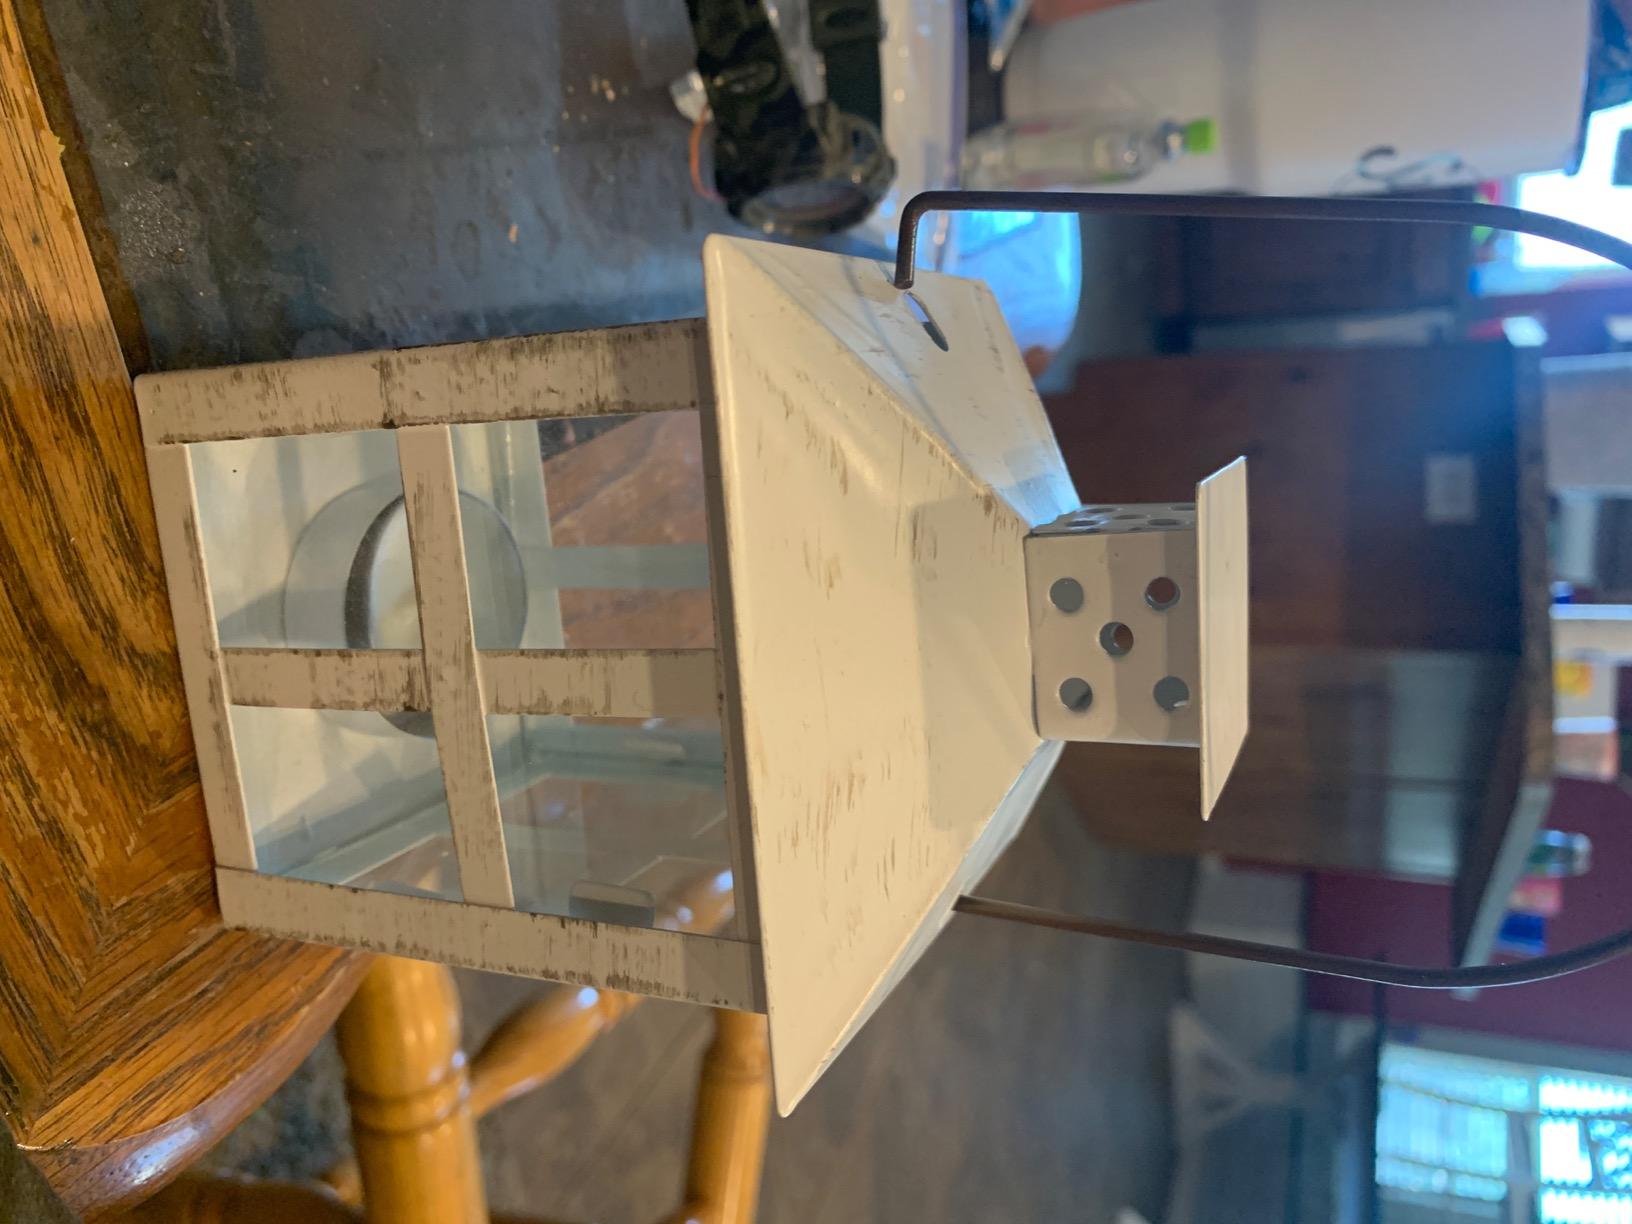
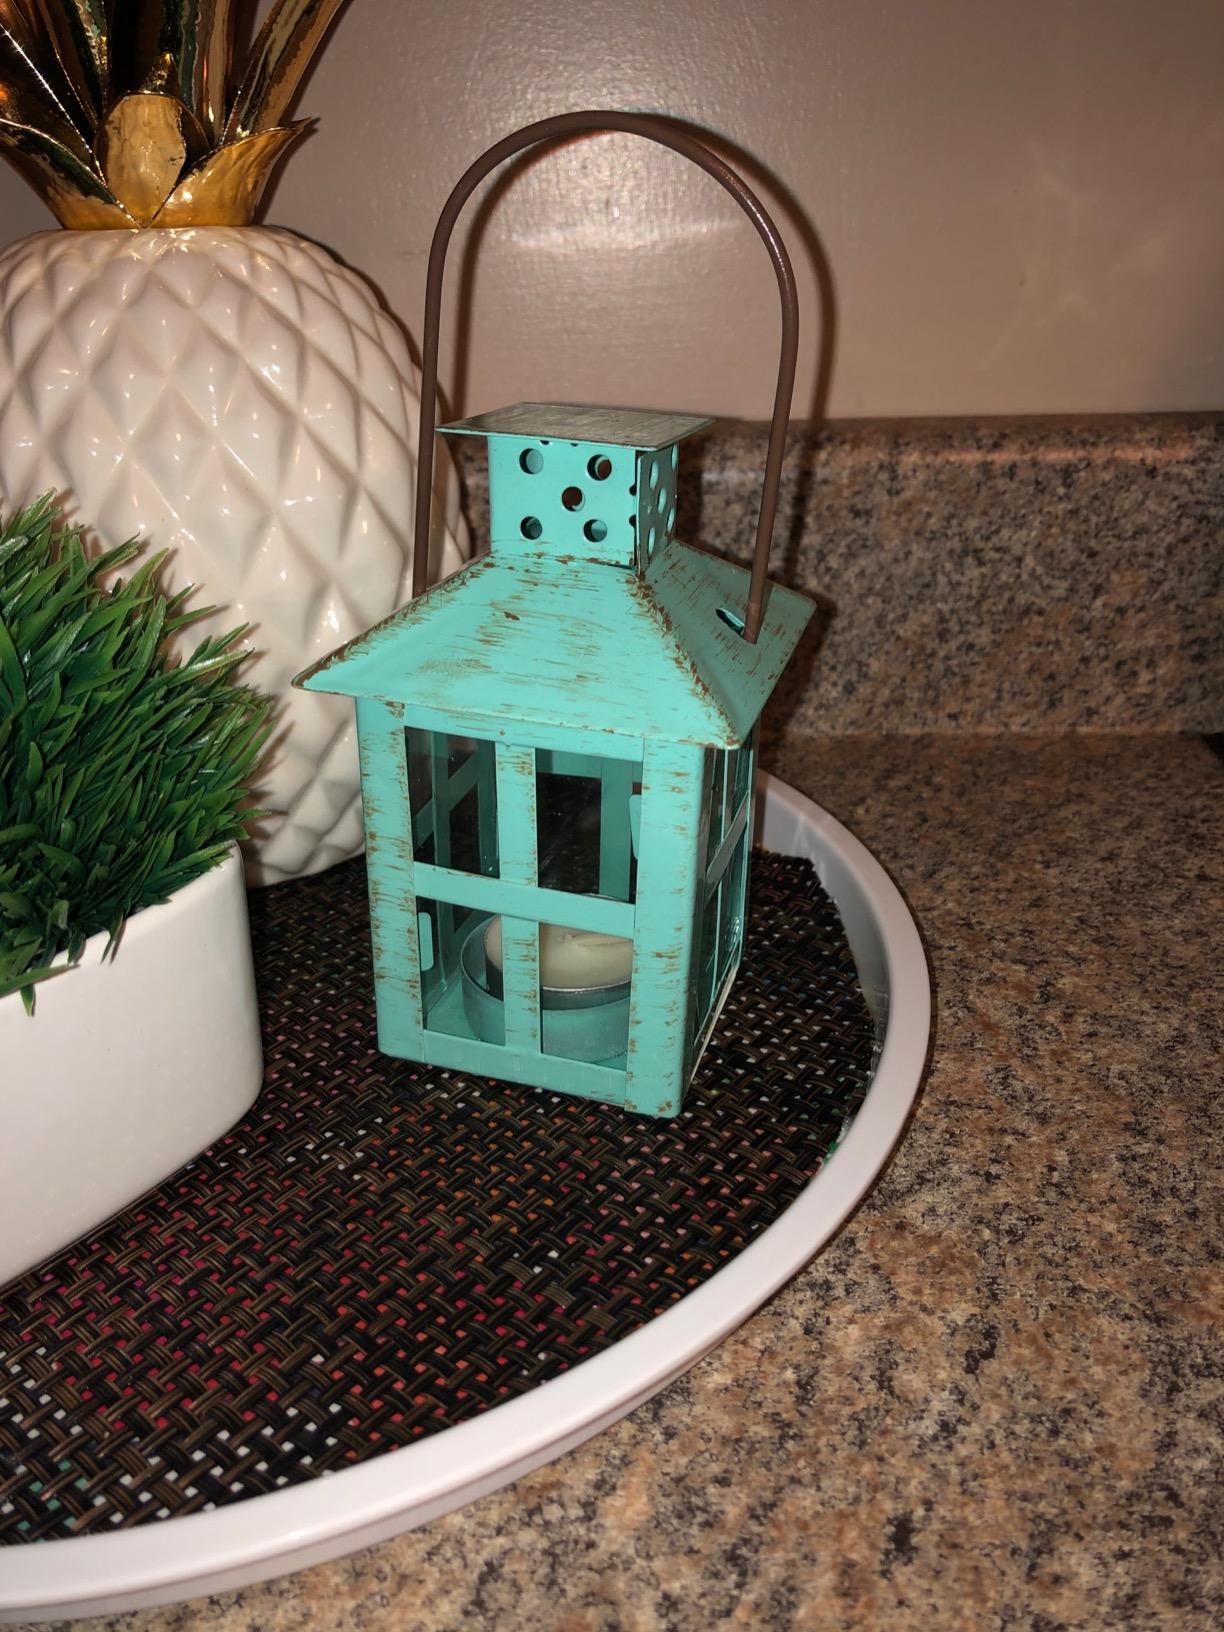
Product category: lantern
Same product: no